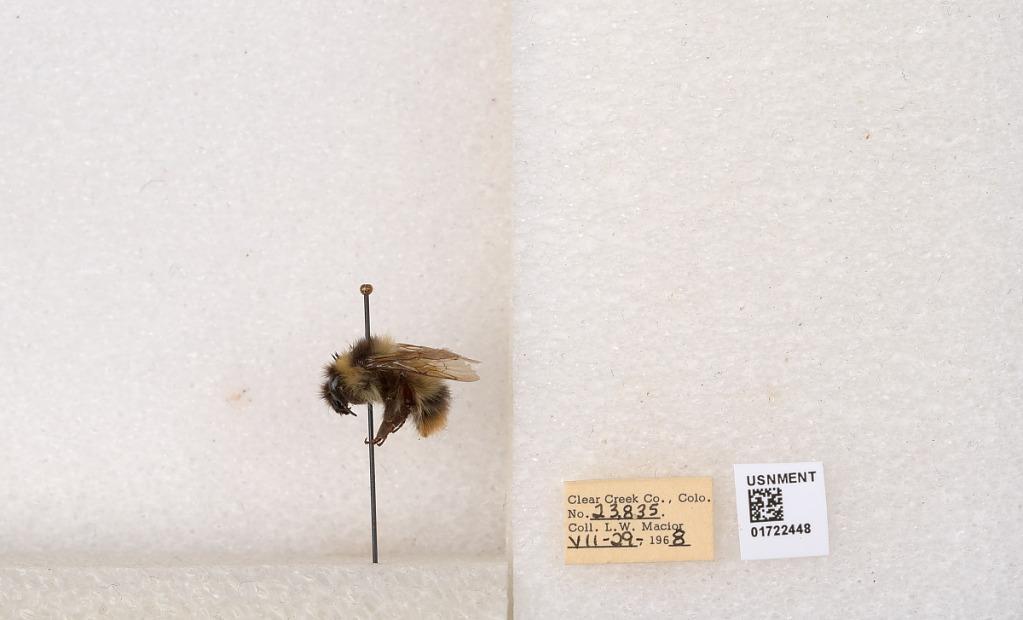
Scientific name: Bombus kirbyellus
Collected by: L. Macior
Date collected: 1968-7-29
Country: United States
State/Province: Colorado
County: Clear Creek
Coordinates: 39.6891, -105.644